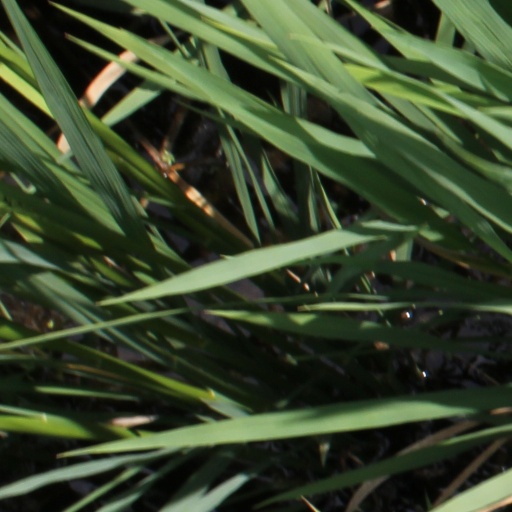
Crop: rice